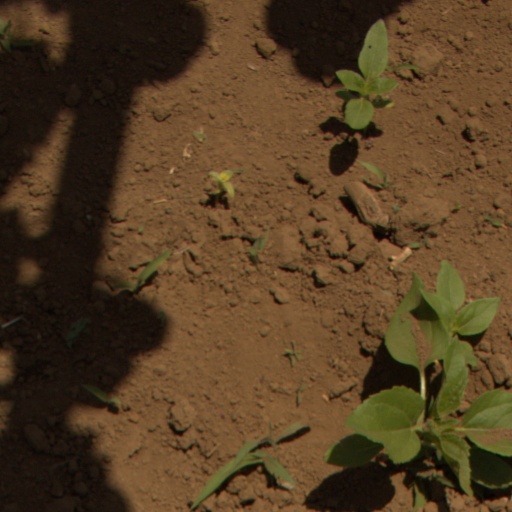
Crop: Jerusalem artichoke